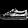
Label: Sneaker